Charles Cousens

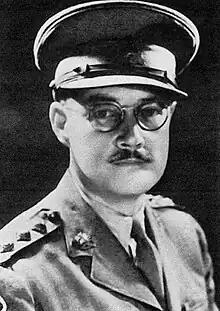
Charles Cousens, 1940

Charles Hughes Cousens (26 August 1903 - 9 May 1964) was an Australian radio broadcaster, television presenter and army officer.